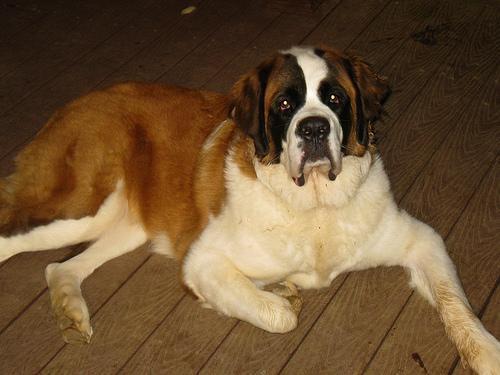
saint bernard